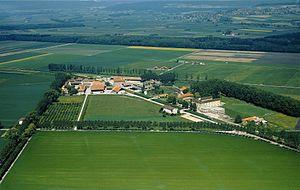
Les établissements de Bellechasse sont un complexe pénitentiaire situés à Sugiez, sur les communes de Mont-Vully et de Galmiz dans le canton de Fribourg. Les détenus incarcérés après leur condamnation y sont placés dans un régime ouvert ou semi-ouvert et travaillent au fonctionnement de l'exploitation agricole dépendante.